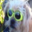
Label: dog